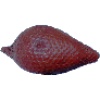
Label: Salak 1